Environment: real
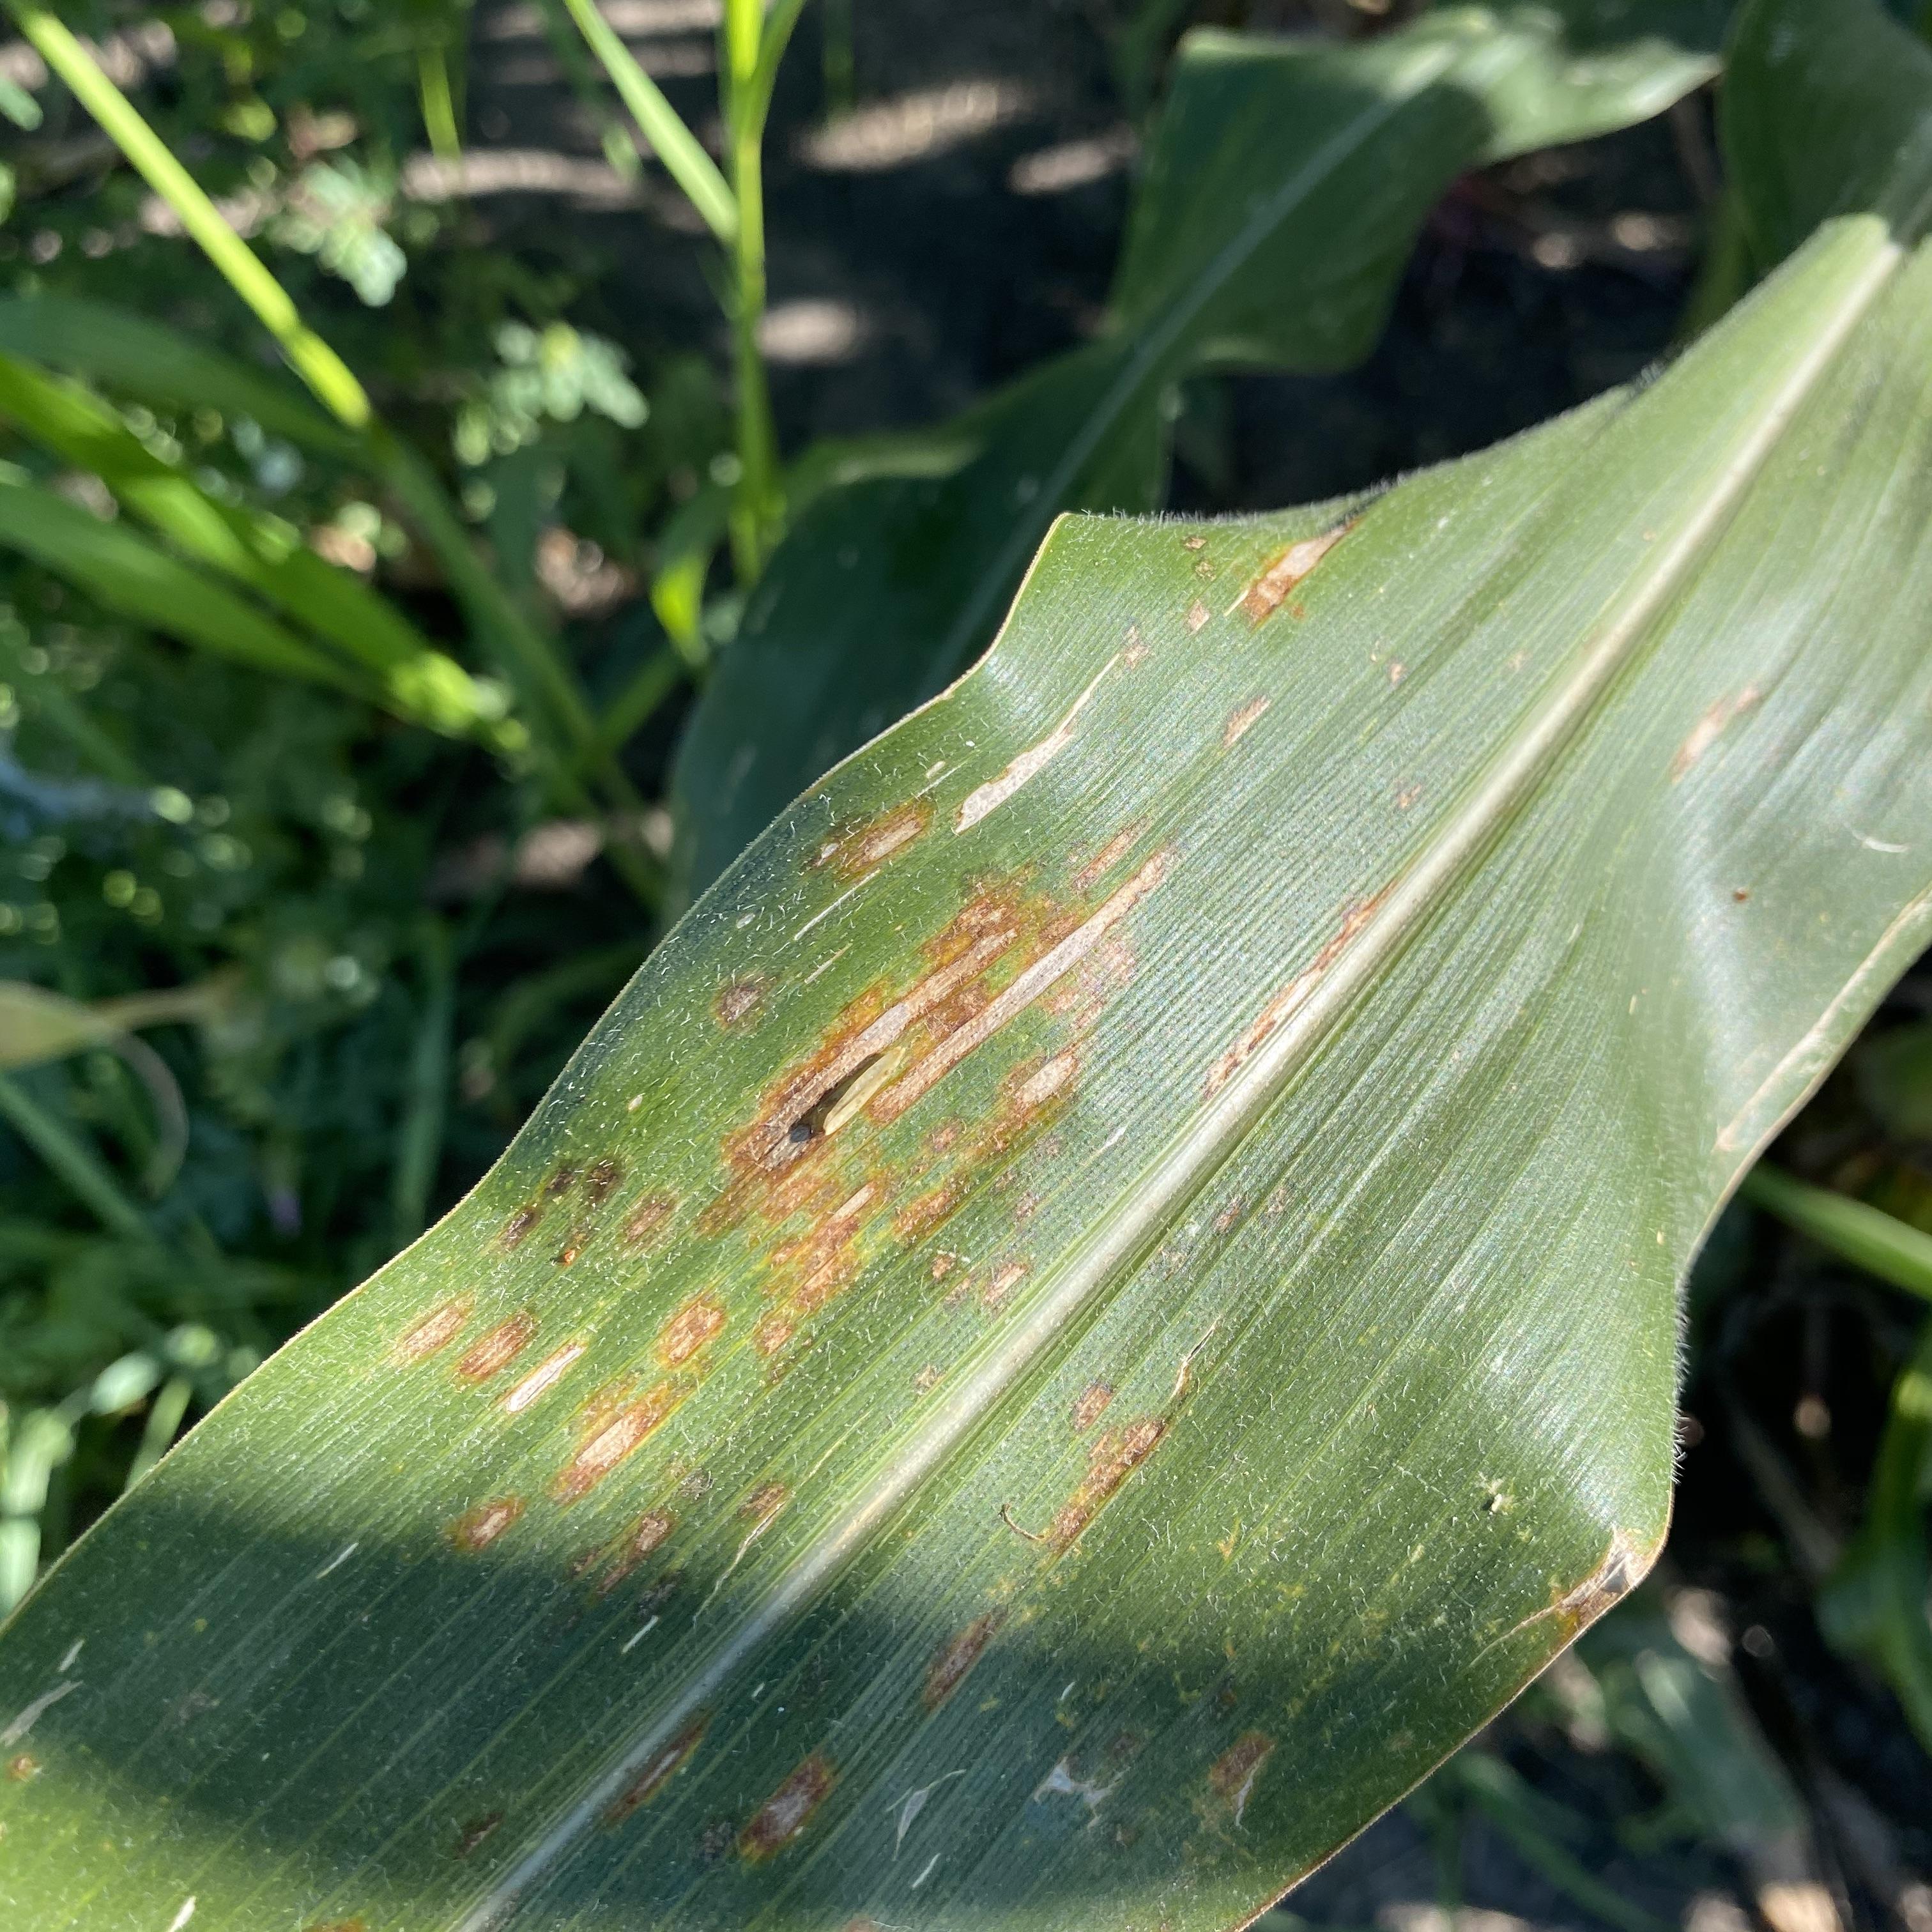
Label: gray_leaf_spot